Christian Streich

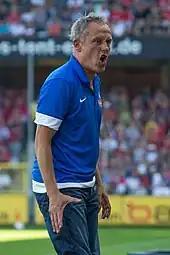
Streich coaching Freiburg in 2013

Under Streich, the 2012–13 season saw the club finish in fifth place, their best league standing since the 1994–95 season. The fifth-place finish secured a position in the 2013–14 UEFA Europa League, an accomplishment that the club had not achieved since the 2001–02 edition of the tournament. Had SC Freiburg defeated FC Schalke 04 on the final matchday of the season, Freiburg would have leapfrogged Schalke and qualified for the UEFA Champions League for the first time in the club's history. However, the 1–2 defeat to Schalke saw Schalke secure fourth place in the league and qualify for the tournament instead. During the 2012–13 season, Freiburg also advanced to the semi-finals of the DFB-Pokal for the first time in the club's history but lost to local rivals VFB Stuttgart 1–2 and missed the chance to play FC Bayern Munich in the final. Following the season, Streich was named Coach of the Season by "Kicker" magazine, beating out treble-winning Jupp Heynckes. Streich extended his contract at the end of the season.